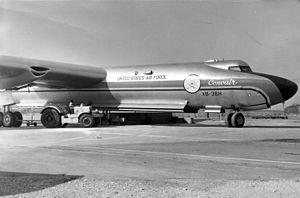
Le programme Aircraft Nuclear Propulsion et le projet précédent Nuclear Energy for the Propulsion of Aircraft étaient des projets de développement d'un système de propulsion nucléaire pour un avion à très long rayon d'action.
Le Convair X-6 est un projet d'avion expérimental en vue de développer et d'évaluer un appareil à propulsion nucléaire. Le programme utilise un Convair B-36 modifié comme banc d'essai volant. Le programme est annulé alors que le X-6 définitif et son réacteur nucléaire sont encore en phase d'étude. Le X-6 est l'un des projets d'un vaste programme d'essai visant à développer des réacteurs et des bombardiers stratégiques utilisant l'énergie nucléaire, 7 milliards de dollars sont investis dans l'ensemble du programme de 1946 à 1951. L'intérêt d'une telle propulsion est qu'elle permet à l'appareil, en théorie, de voler des semaines entières sans avoir à être ravitaillé en carburant.
Le Convair NB-36H, également appelé Crusader, est un B-36 Peacemaker expérimental emportant un réacteur nucléaire. Il est créé dans le cadre du programme d'avion à propulsion nucléaire afin de démontrer la faisabilité d'un bombardier à propulsion nucléaire. À ce stade du projet, le réacteur nucléaire n'est toutefois qu'une « simple » charge utile indépendante et ne joue aucun rôle dans la propulsion de l'appareil. L'aéronef expérimental à propulsion nucléaire X-6, auquel doit aboutir le programme ANP, n'est jamais construit.